Gwen Sterry

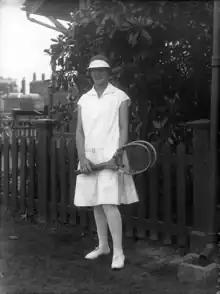
Sterry in 1926

Gwendolyne Reingale Sterry Simmers (1905–1987) was an English tennis player who was active in the 1920s and 1930s.